Witwatersrand Gold Rush

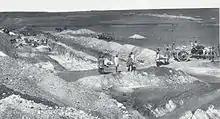
Ferreirasdorp gold mine in 1886, the oldest part of Johannesburg and where the first gold diggers initially settled.

The first discovery of gold in the region was made in 1852 on the Pardekraal farm, Krugersdorp, in the South African Republic (ZAR) by John Henry Davis, a Welsh mineralogist. Davis presented his gold find to President Andries Pretorius who feared what would happen to the new republic if the discovery became widely known. Davis was told to sell the gold, worth £600, to the Transvaal Treasury and was subsequently ordered to leave the country and escorted to the border, where he returned to the Cape Colony.